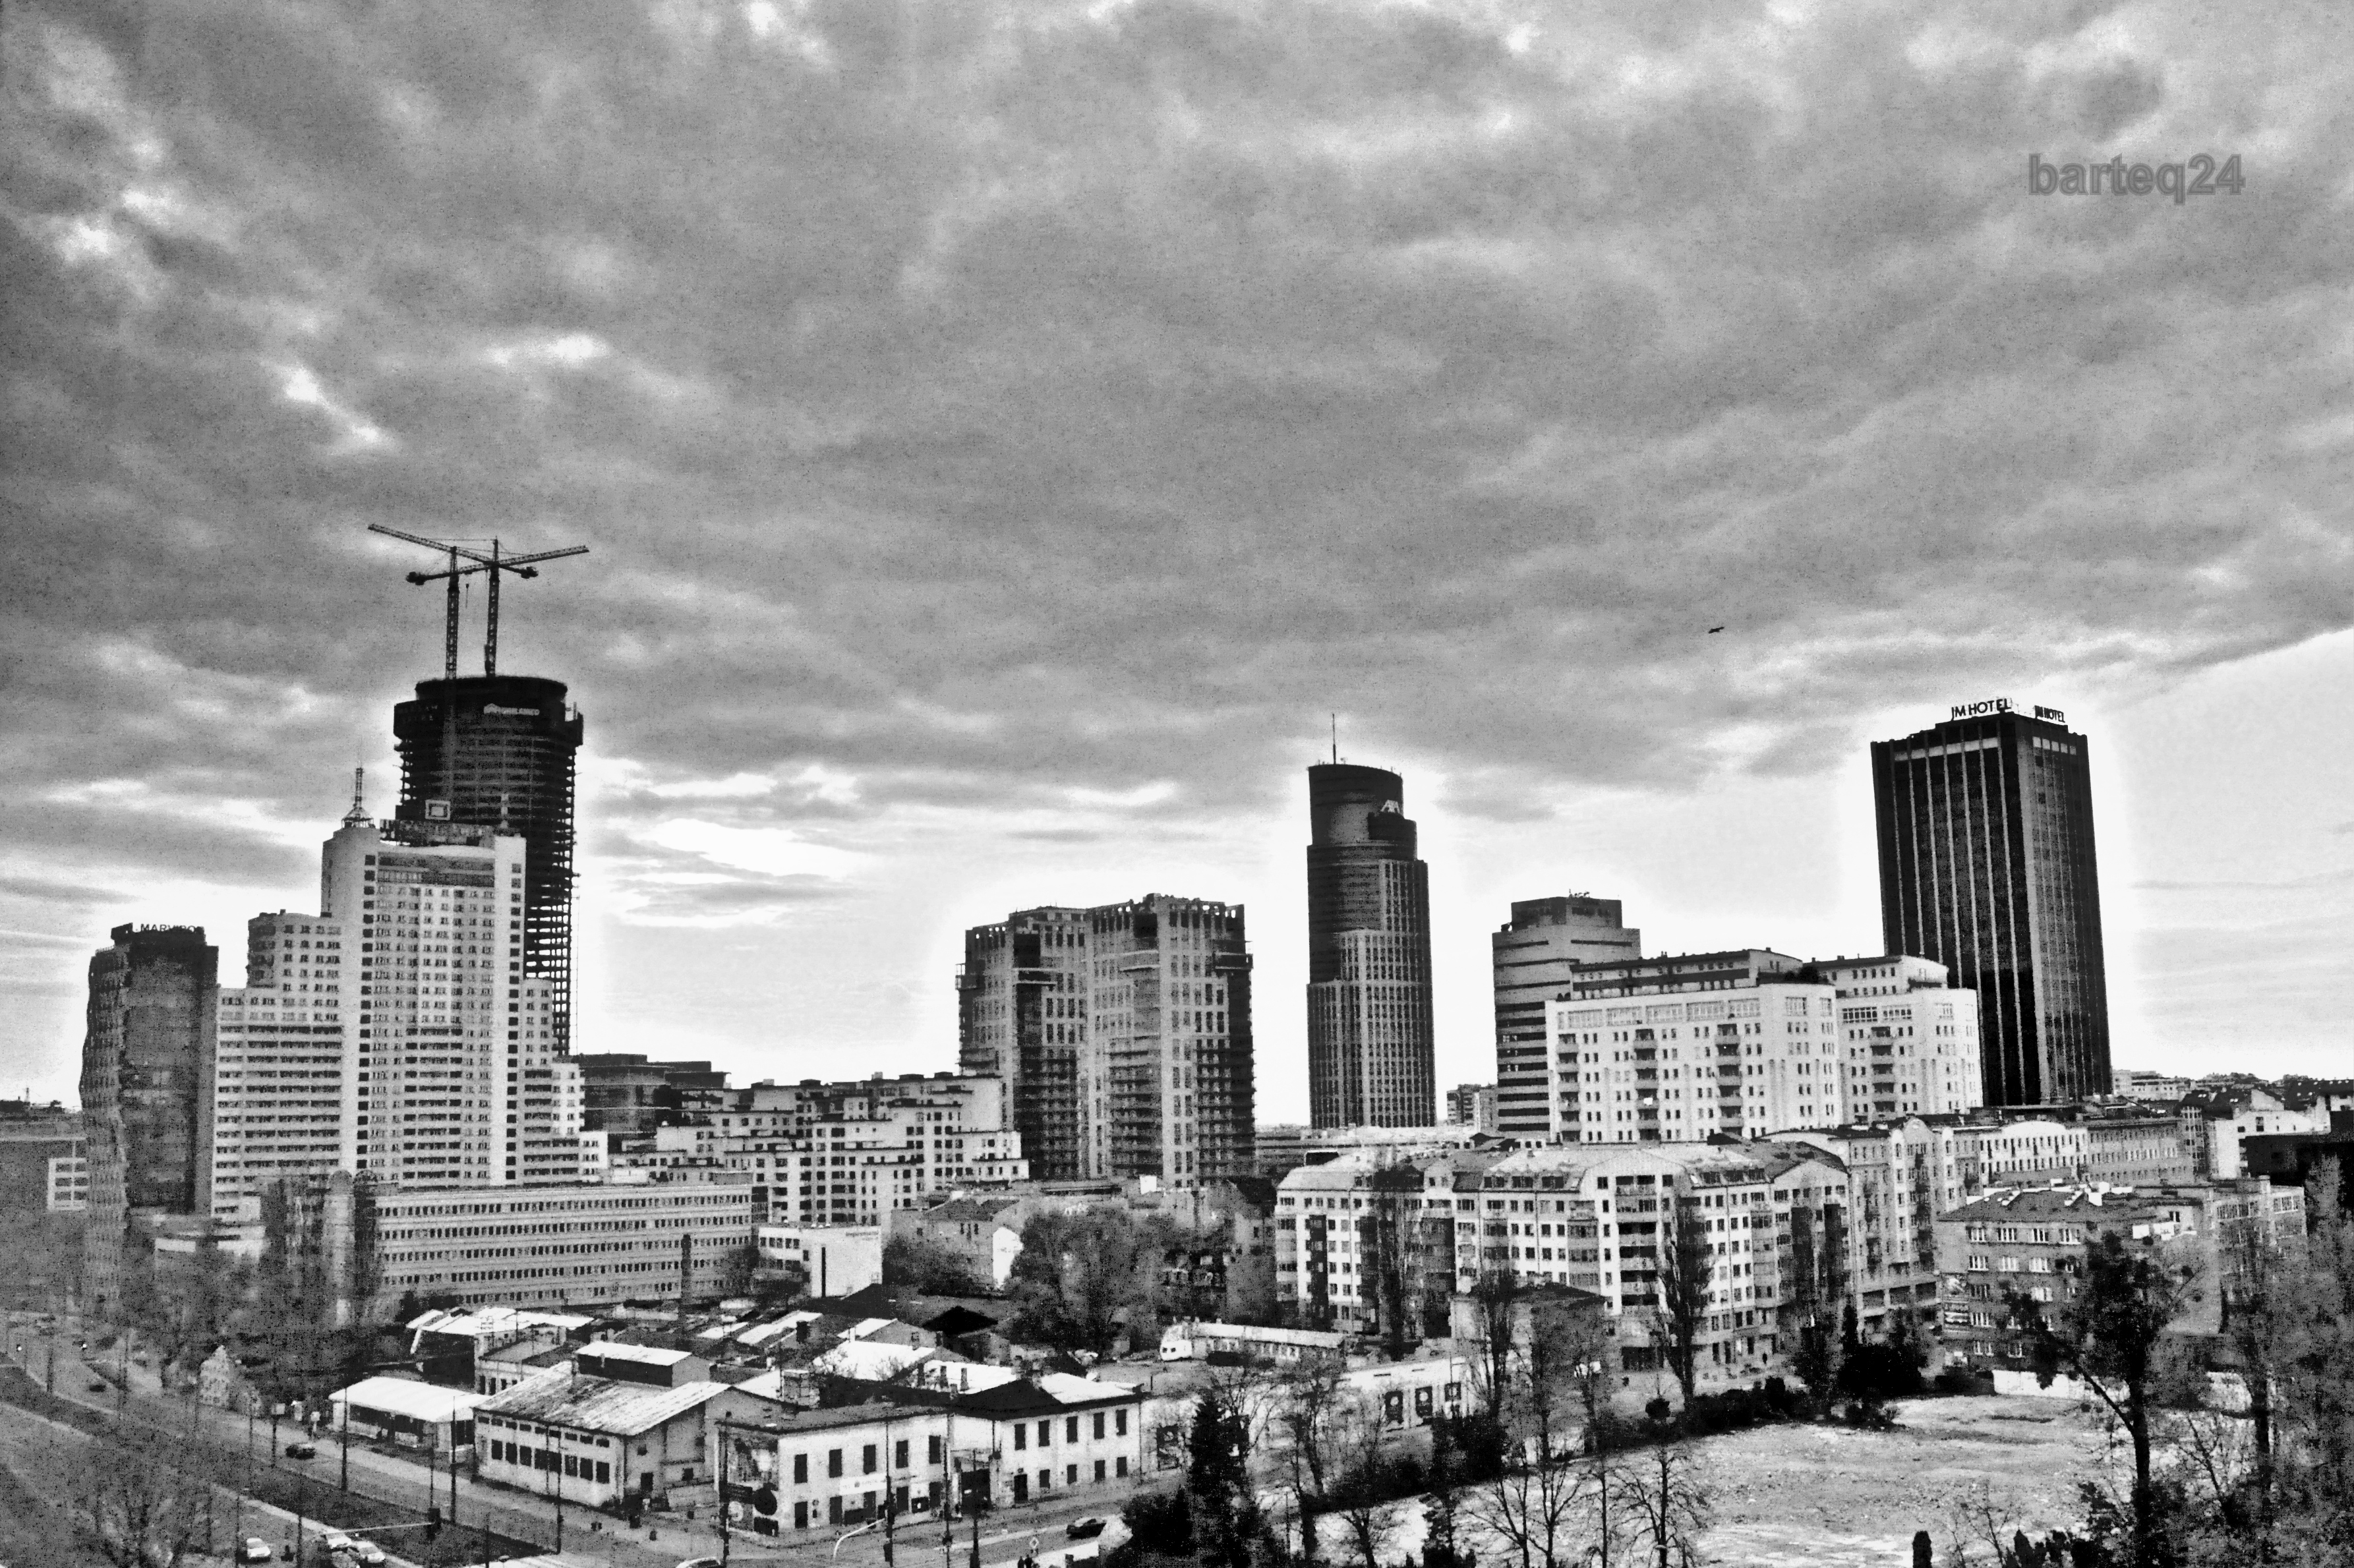
black and white, skyline, photography, city, skyscraper, cityscape, downtown, europe, landmark, monochrome, tower block, poland, europa, polska, warsaw, warszawa, metropolis, mazovia, mazowsze, wola, urban area, monochrome photography, residential area, geographical feature, human settlement, metropolitan area